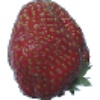
Label: Strawberry Wedge 1